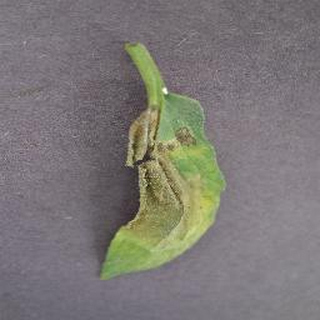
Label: tomato_late_blight